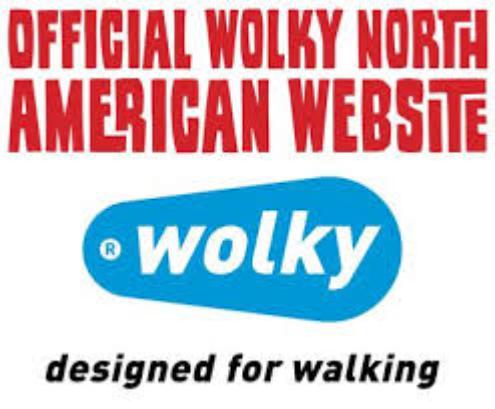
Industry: Clothes